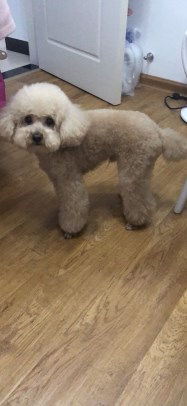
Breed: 7449-n000128-teddy